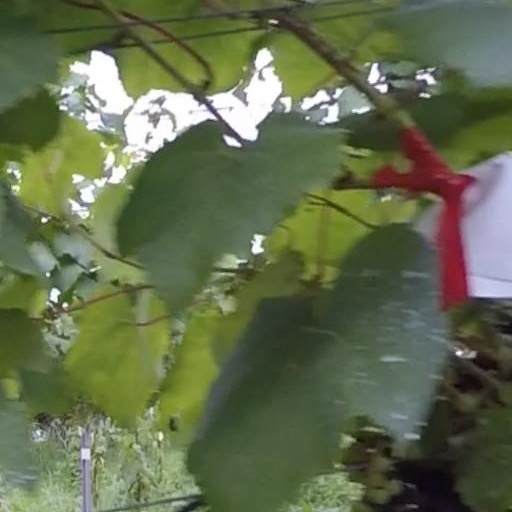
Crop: grape